Zduhać

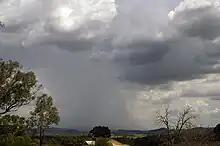
Cumulonimbus clouds are involved in thunderstorms, and can produce heavy rain and hail. It was believed that demons could lead these clouds over fields to destroy crops. The demons could be thwarted by men with supernatural properties.

A zduhać (Cyrillic: здухаћ) and vetrovnjak (ветровњак, []) in Serbian tradition, and a dragon man in Bulgarian, Macedonian and southern Serbian traditions, were men believed to have an inborn supernatural ability to protect their estate, village, or region against destructive weather conditions, such as storms, hail, or torrential rains. It was believed that the souls of these men could leave their bodies in sleep, to intercept and fight with demonic beings imagined as bringers of bad weather. Having defeated the demons and taken away the stormy clouds they brought, the protectors would return into their bodies and wake up tired.